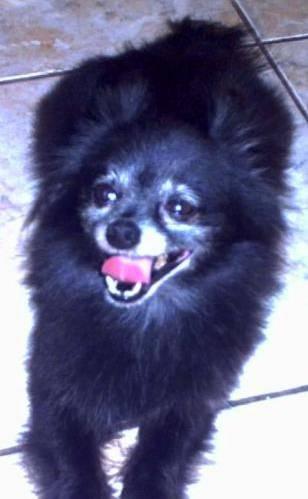
dog